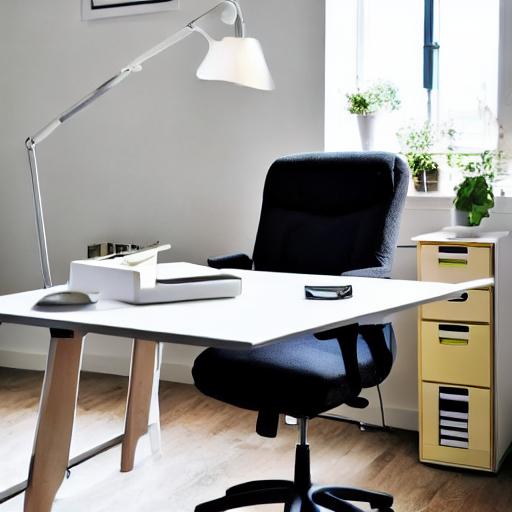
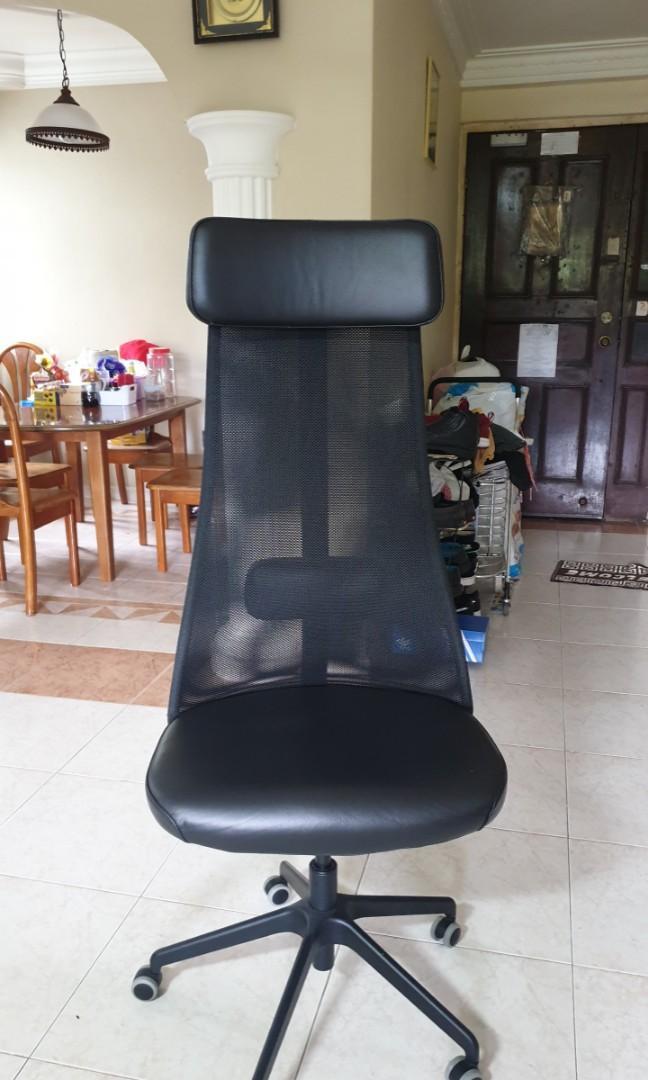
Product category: items_chair
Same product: no